Raymonda

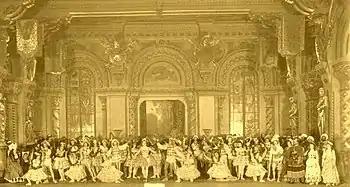
The stage of the Mariinsky Theatre with cast in act I of "Raymonda". St. Petersburg, 1898.

"Raymonda" was the creation of Marius Petipa (the renowned "Maître de Ballet" to the St. Petersburg Imperial Theatres), the composer Alexander Glazunov, the director of the St. Petersburg Imperial Theatres Ivan Vsevolozhsky, and the author and columnist Countess Lidiya Pashkova.